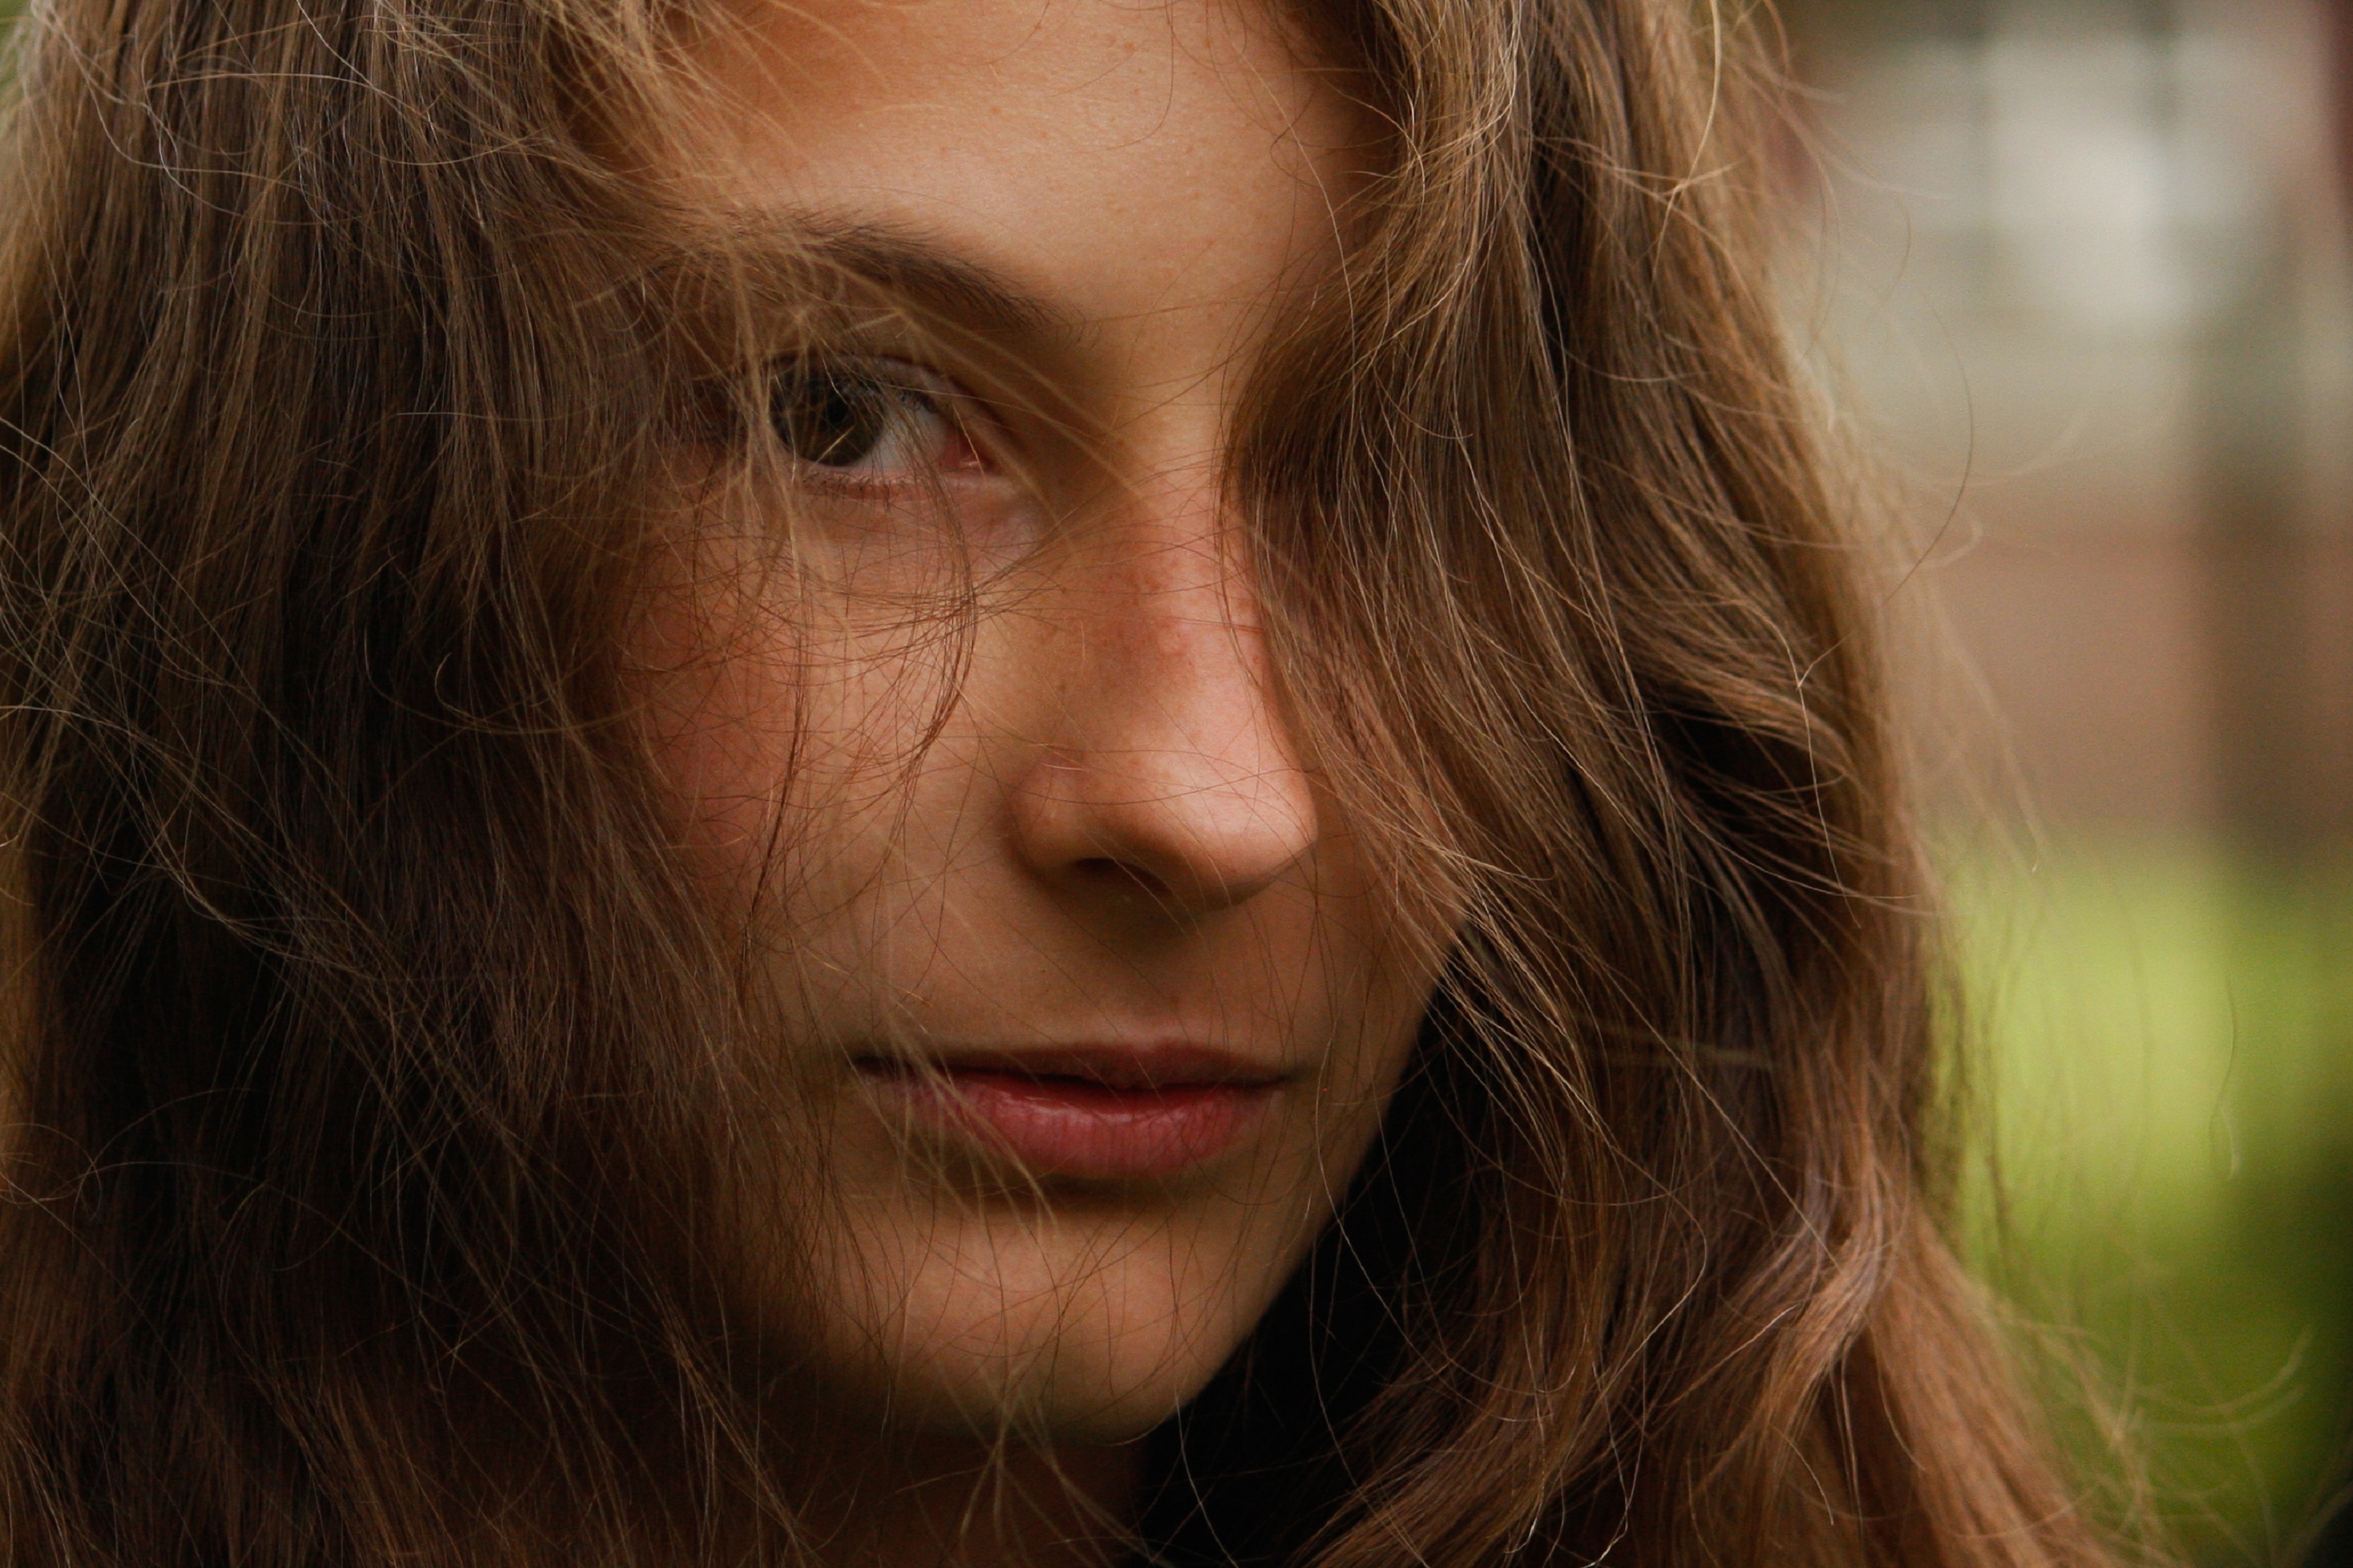
watch, outdoor, person, people, girl, woman, hair, photography, wind, portrait, model, young, youth, facial expression, smile, mouth, long hair, close up, human body, face, nose, cool, eye, head, skin, beauty, blond, organ, faces, maid, teen, young woman, emotion, tough, photo shoot, brown eyes, brown hair, portrait photography